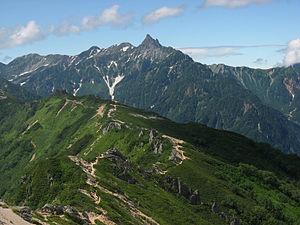
Le mont Yari est une montagne du Japon située dans le centre de l'île de Honshū, à la frontière entre les préfectures de Nagano et de Gifu.